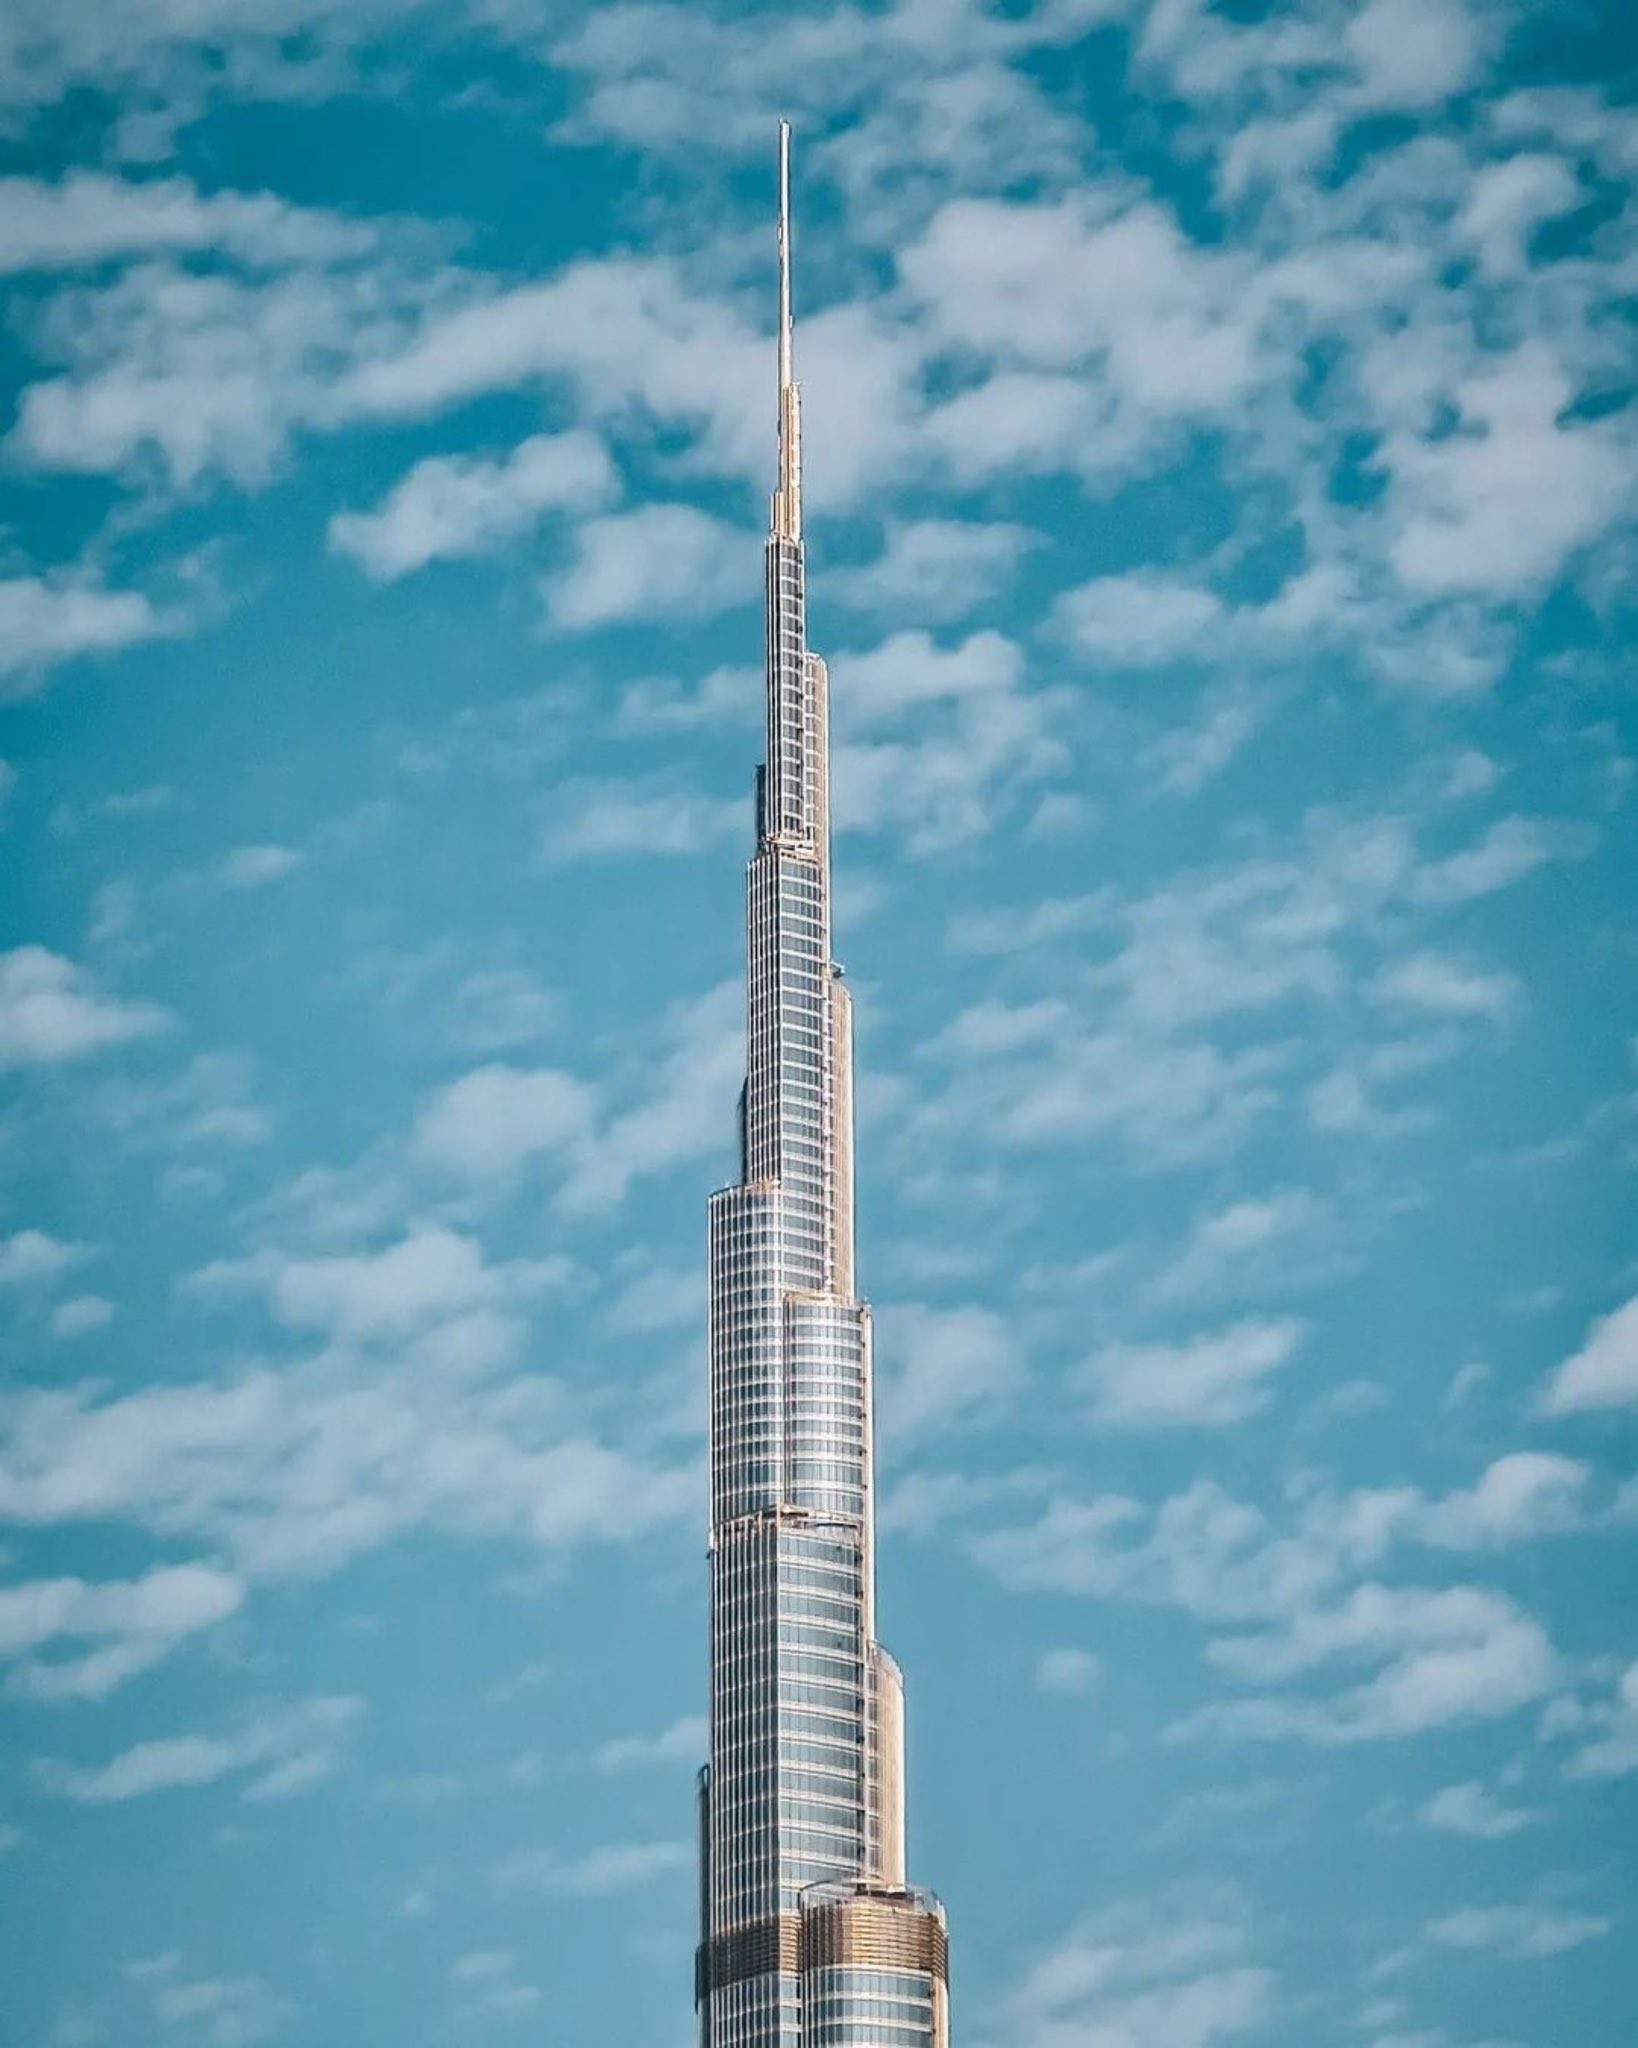
Landmark: Burj Khalifa